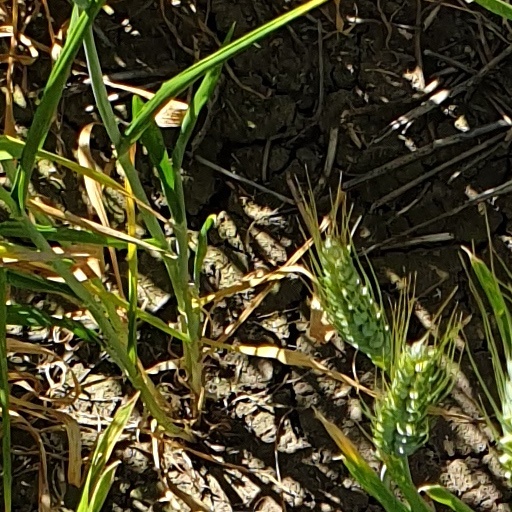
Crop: wheat